Cimoliopterus

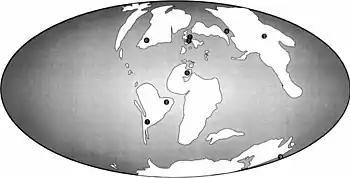
Palaeobiogeographic map of Cretaceous pterosaur assemblages; 1 is the Cambridge Greensand where "C. colorhinus" was found, 2 is the Grey Chalk Subgroup where "C. cuvieri" was found, 6 shows Texas, where "C. dunni" was found.

Veldmeijer and colleagues noted that since the bodies of these pterosaurs were small, they would not have had space for large fish, and such fish may also have altered their flight capability, as is the case for bats. They may have hunted small fish or pre-digested them before swallowing (since their teeth were not adapted for chewing), but the second option would have required cheeks or throat pouches to keep prey inside the mouth; the latter has been reported in some pterosaurs. They ruled out skimming as a feeding method, since they believed it would cause problems for flying stability if a wing tip touched the water surface. The authors supported Wellnhofer's fish-snatching hypothesis by testing a geometrical model based on the skull and neck of "Anhanguera", and suggested it would have approached the water with its head parallel to the surface, turned it down while extending the neck forwards to reach the slower moving fish, while the crest helped maintain stability by counteracting the force of the water. They concluded that the premaxillary crests were probably for minimising water attrition, and therefore not for sexual display. They were unable to determine what the consequences were of "Anhanguera" having a more hindward placed crest than "Coloborhynchus" and "Ornithocheirus".